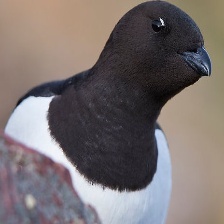
Species: LITTLE AUK
Scientific name: ALLE ALLE